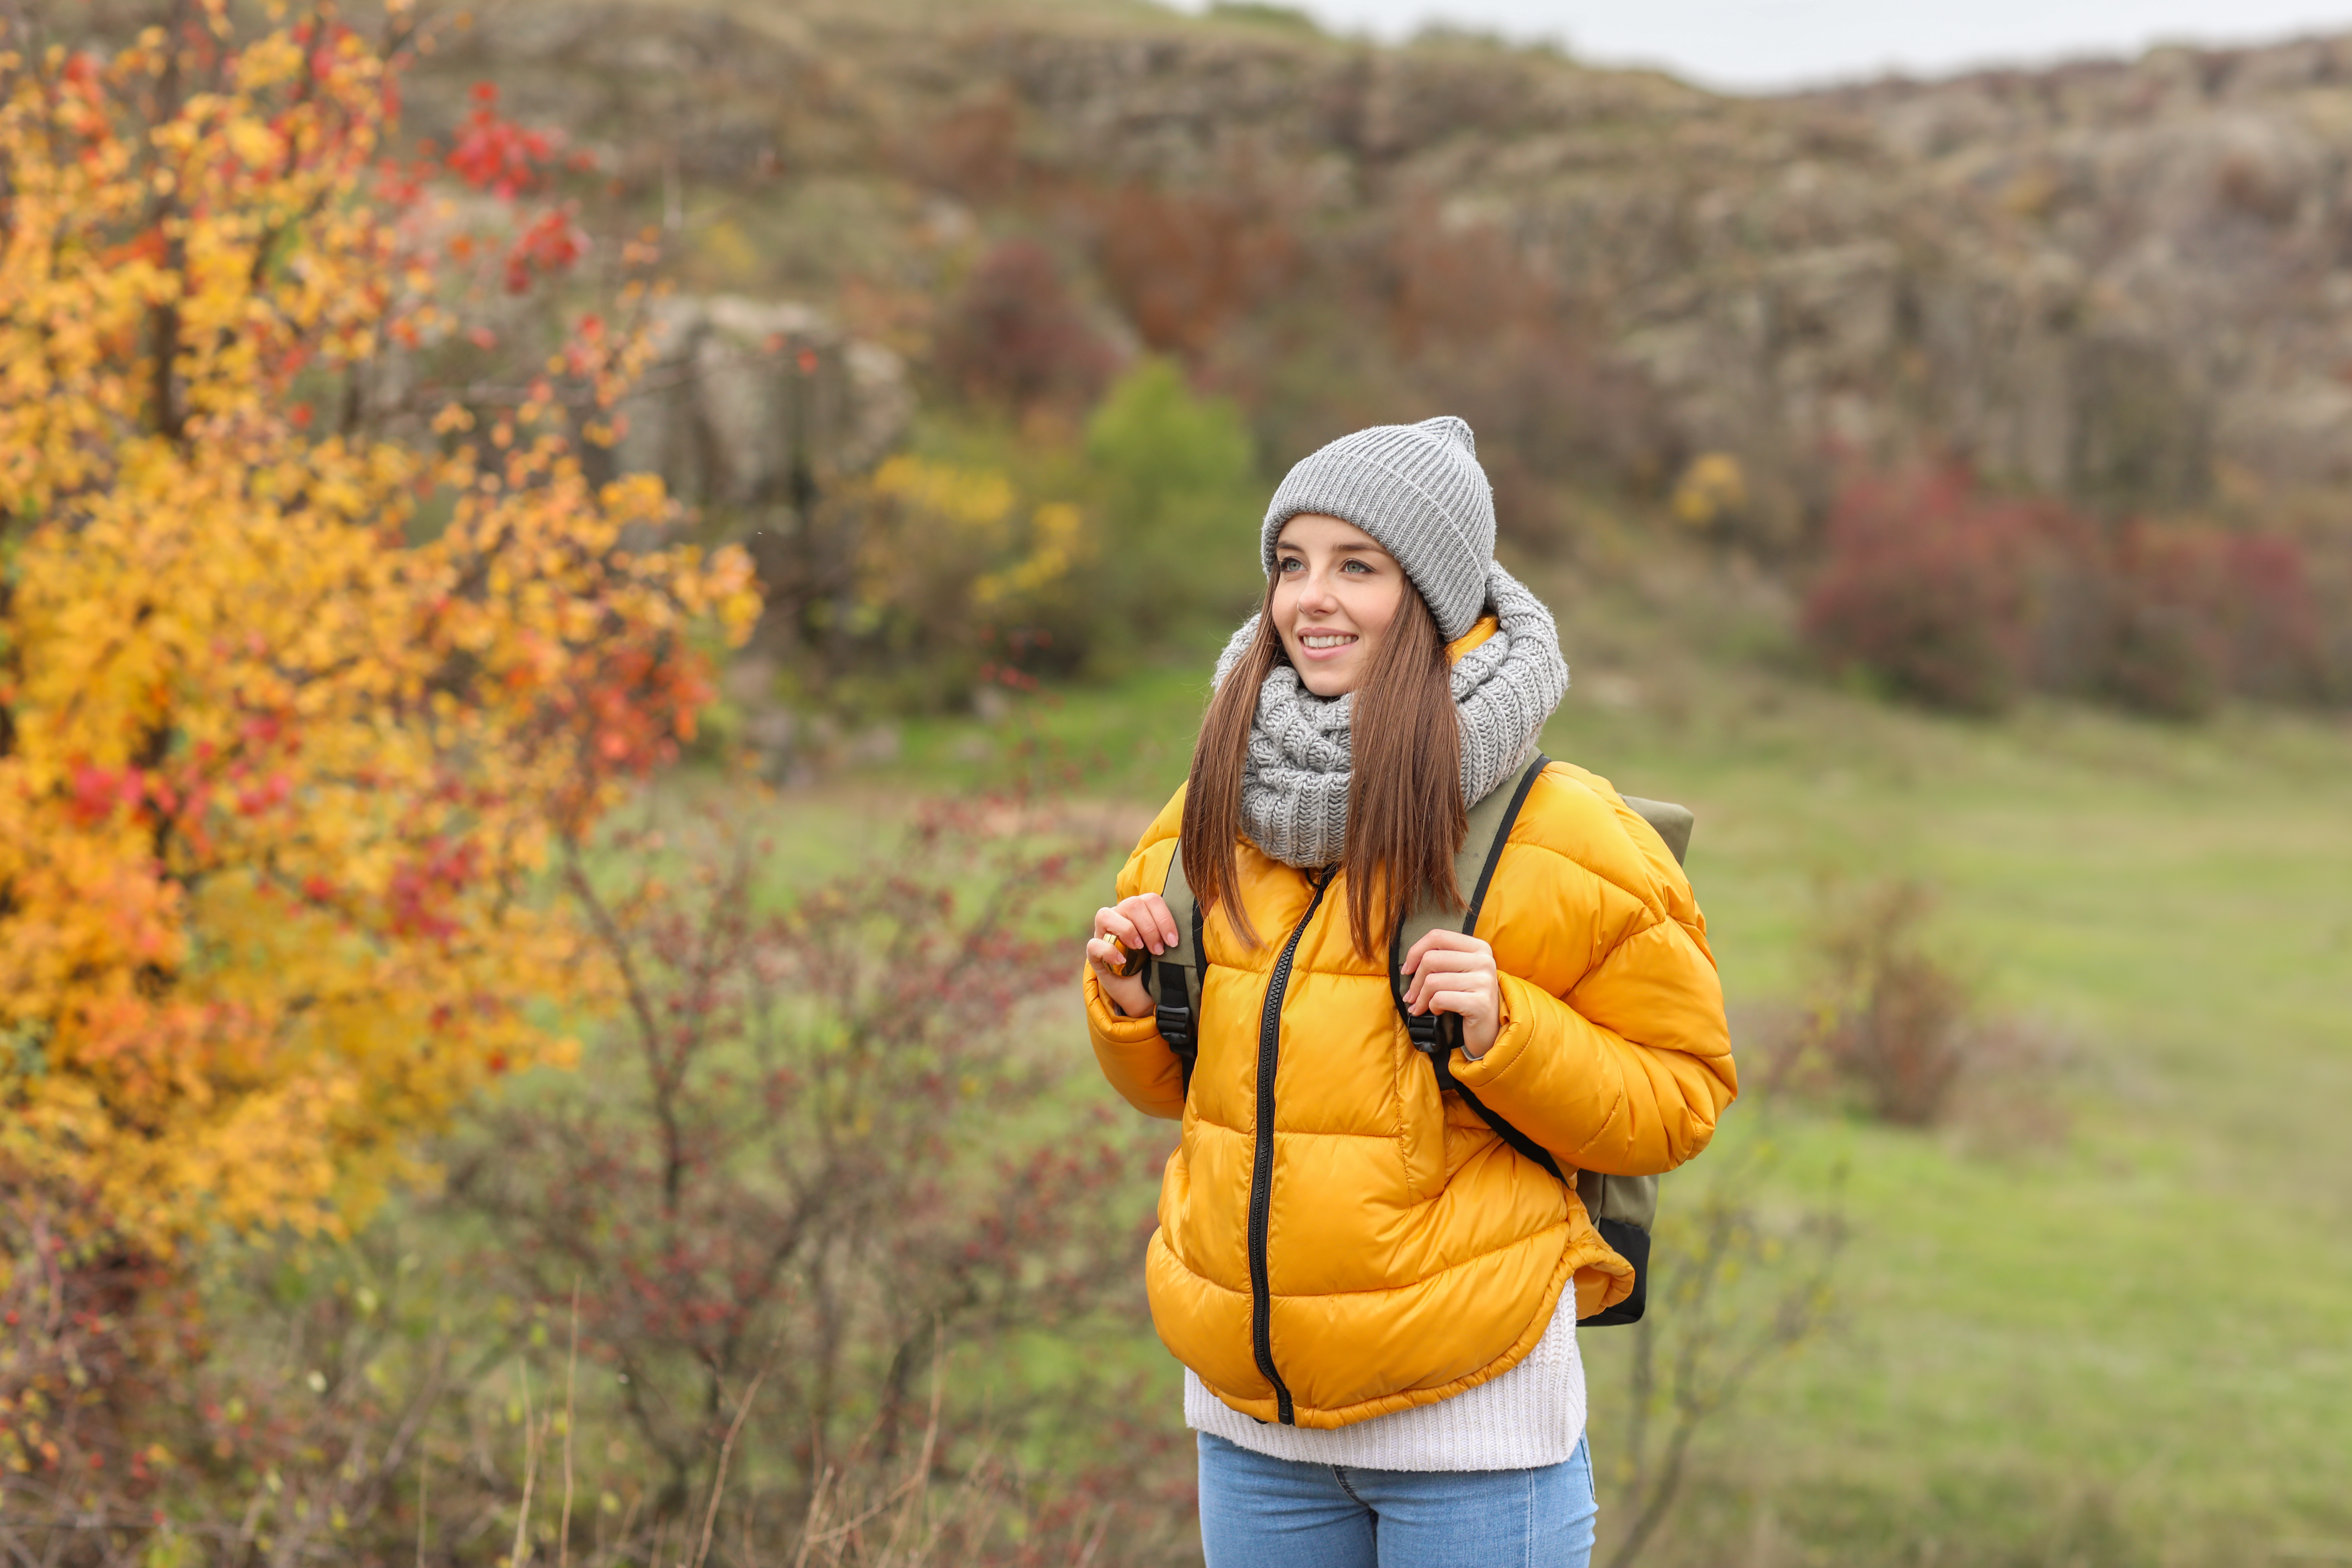
outerwear, smile, plant, People in nature, natural landscape, orange, cap, happy, grass, grassland, travel, landscape, jacket, tree, bag, hill, forest, recreation, leisure, backpack, walking, adventure, prairie, wildflower, beanie, winter, autumn, deciduous, rock, portrait photography, backpacking, hiking, wildlife, road, field, tundra, fun, tourism, woodland, hoodie, trail